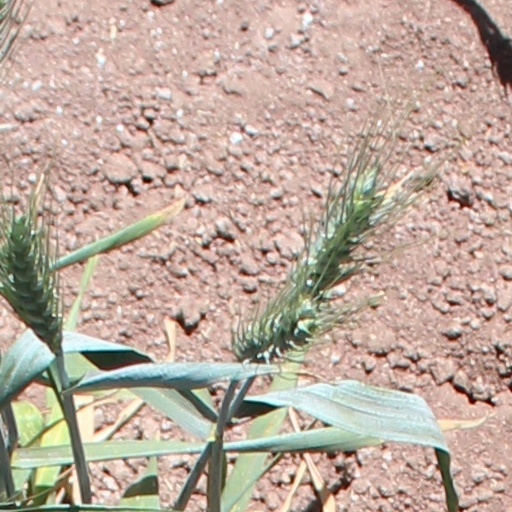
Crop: wheat